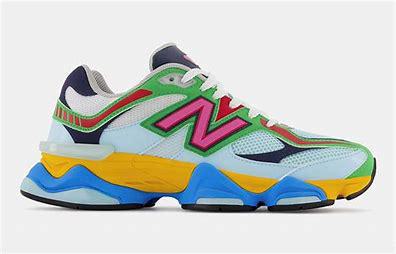
Brand: New
Model: Balance 90